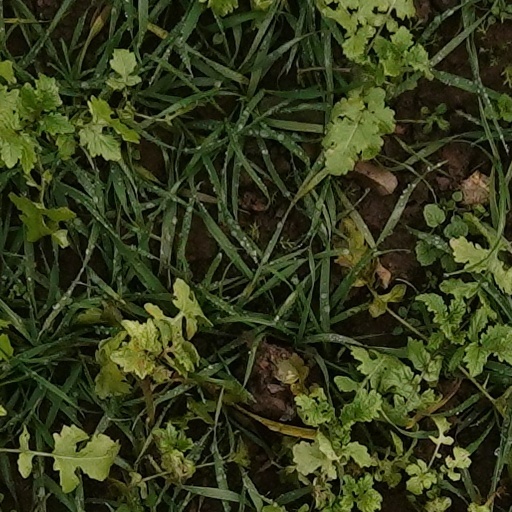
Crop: wheat